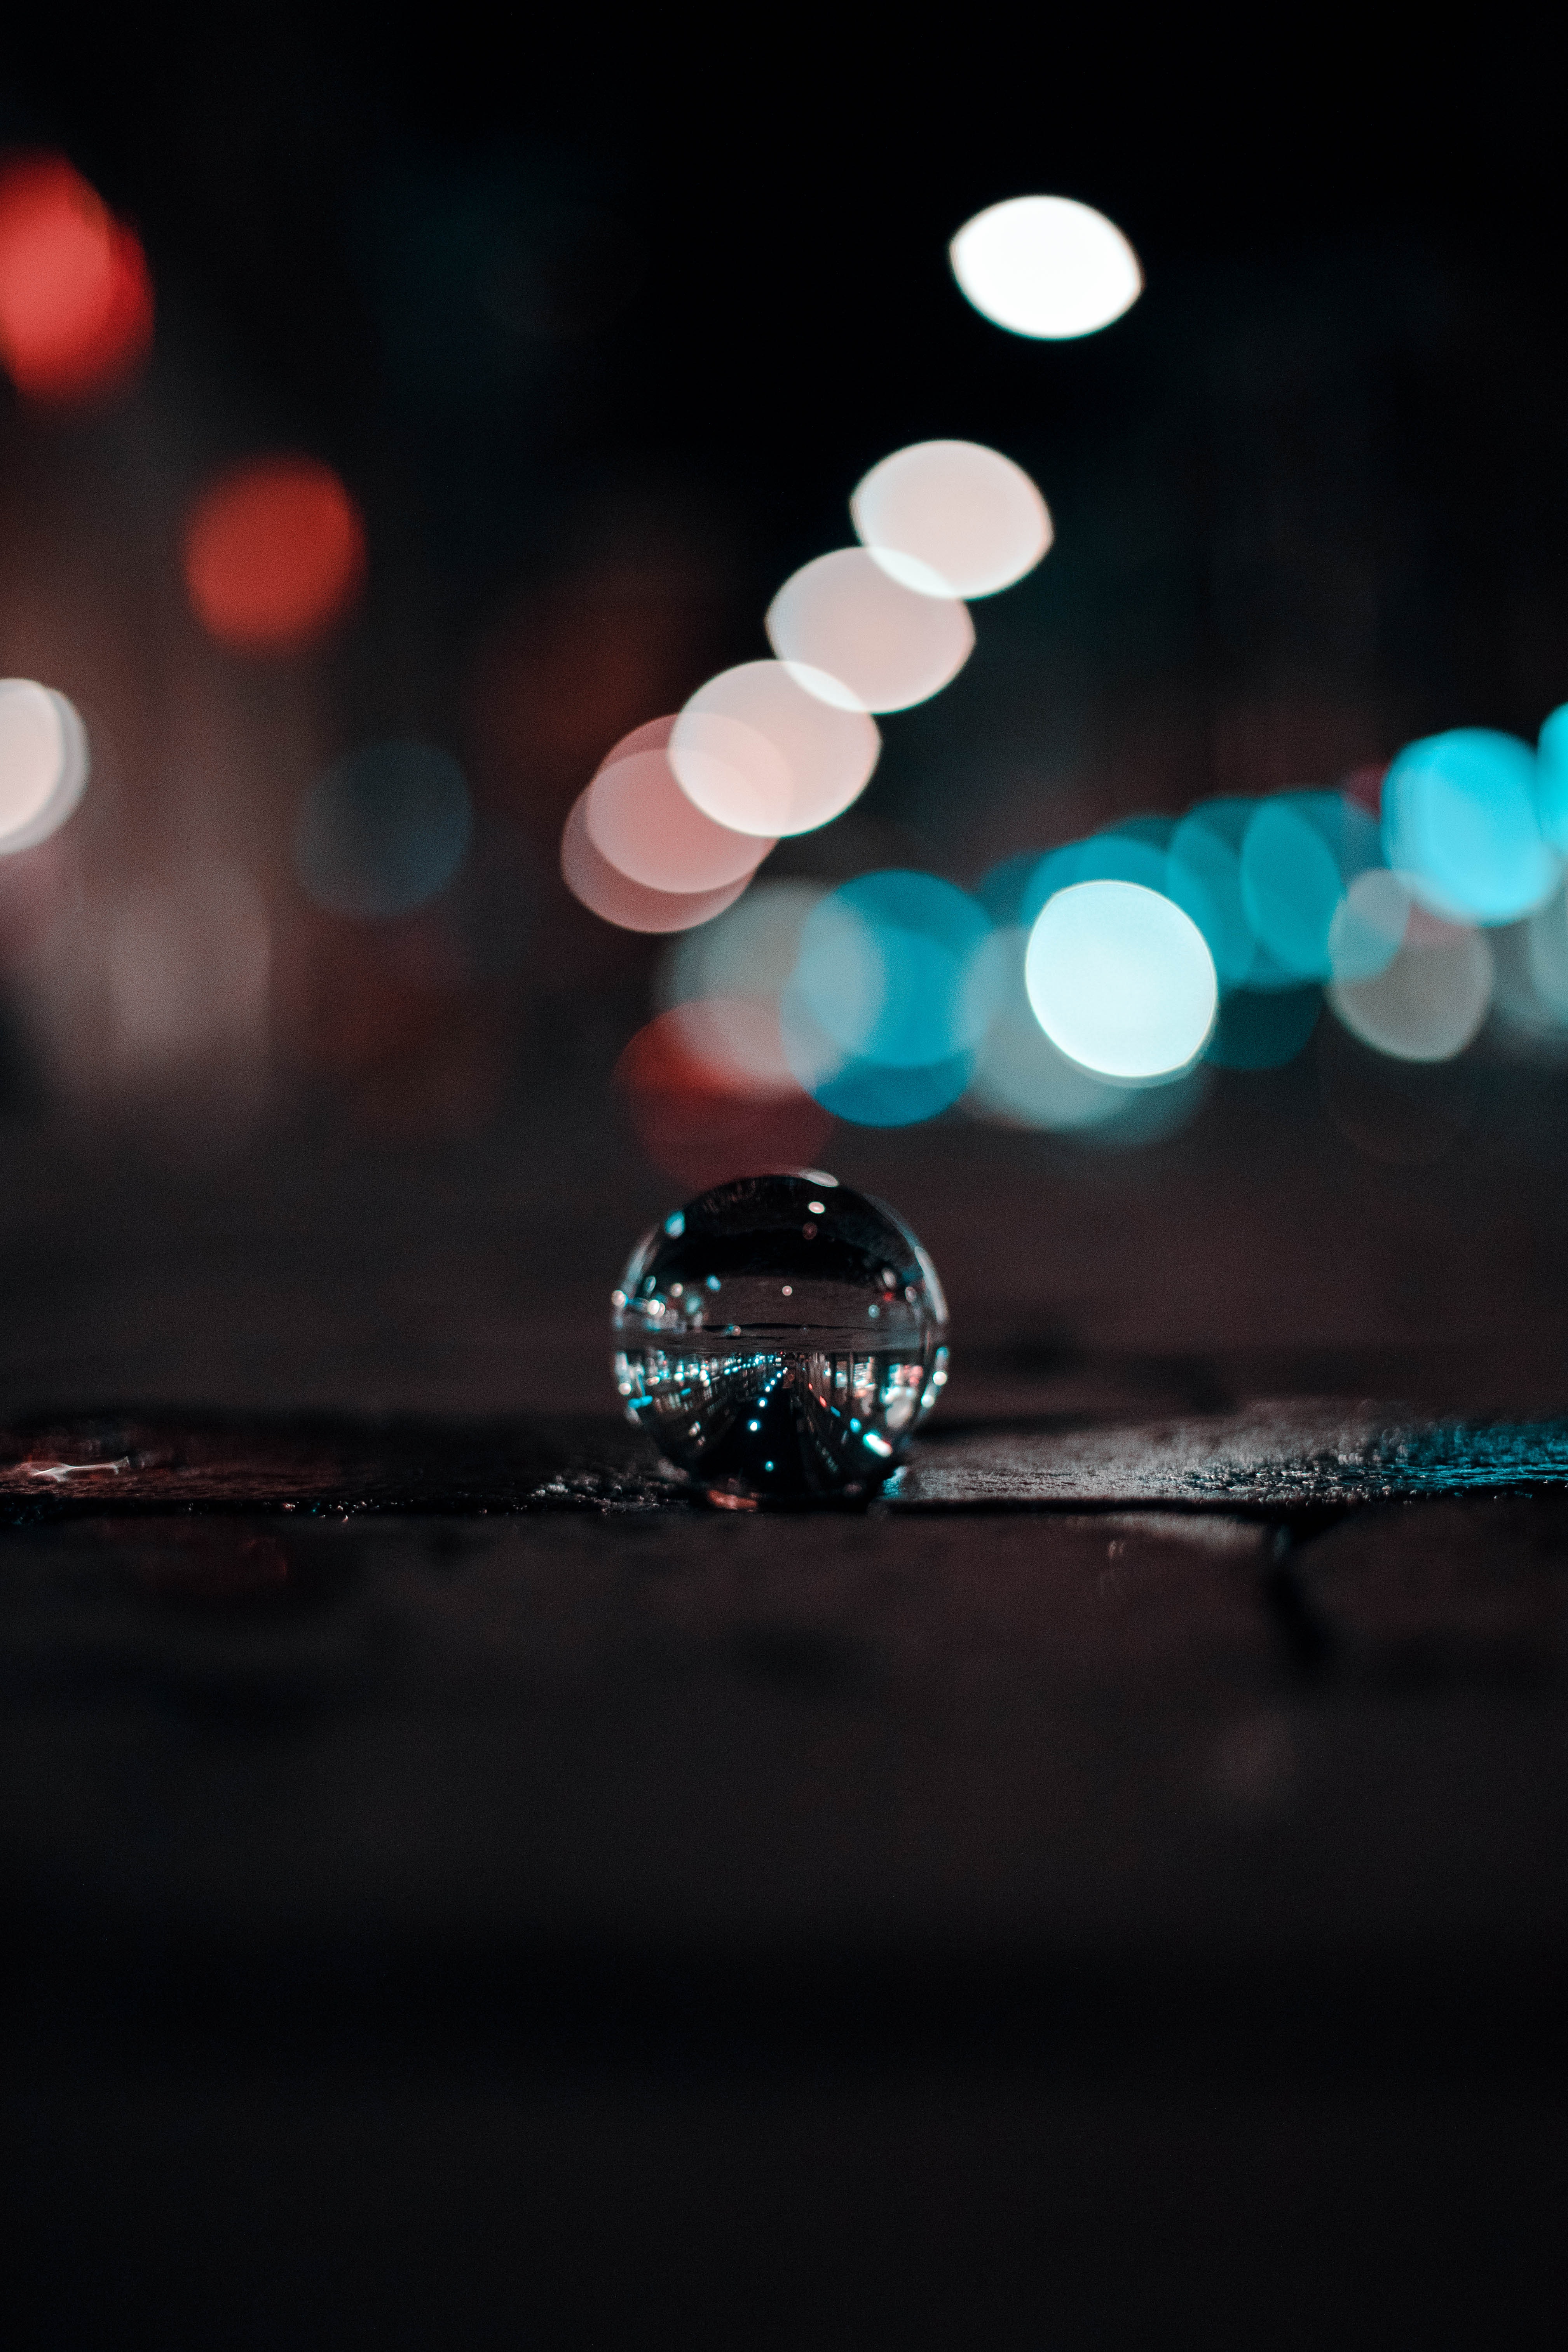
water, blue, light, sky, darkness, night, macro photography, photography, still life photography, reflection, cloud, drop, auto part, circle, road, fashion accessory, driving, glass, car, games, flash photography